Natalia Nazarova (politician)

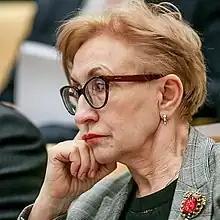

Natalia Vasilievna Nazarova (born 22 December 1953, Tbilisi) is a Russian political figure, former mayor of Nizhnekamsk and a deputy of the 8th State Duma.